Nahum Capen

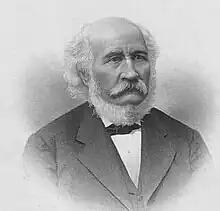
Nahum Capen

Nahum Capen (April 1, 1804, Canton, Massachusetts – January 9, 1886) was a writer, editor, bookseller and publisher in Boston.